Lost (band)

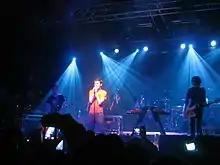
Lost live at "Magazzini Generali" in Milan, 2010.

Lost is an Italian pop band consisting of musicians from Vicenza and Thiene, in Northern Italy.